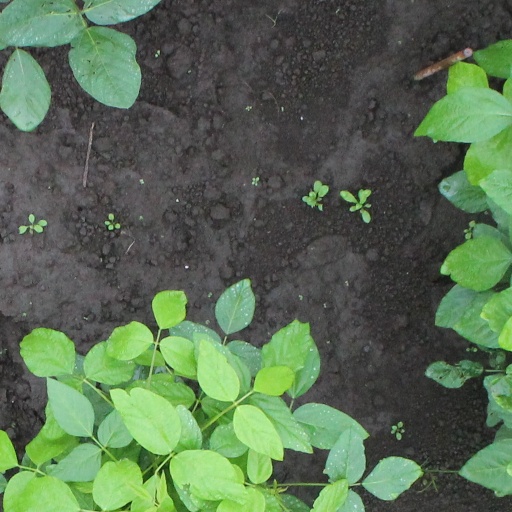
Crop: soybean